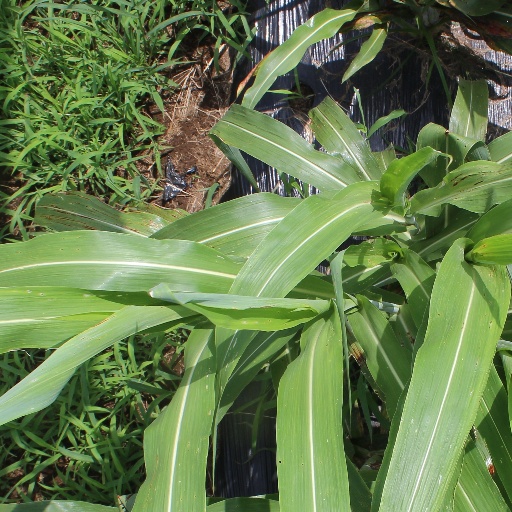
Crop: sorghum